Fineness

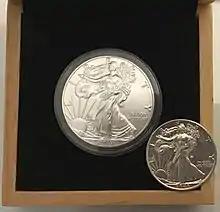
A 2019 American Silver Eagle bullion coin with a fineness of 999 (three nines fine), together with a Walking Liberty half dollar with a fineness of 900 (one nine fine); this latter alloy is also often referred to as "90% silver" or "coin silver".

The carat (UK spelling, symbol c or Ct) or karat (US spelling, symbol k or Kt) is a fractional measure of purity for gold alloys, in parts fine per 24 parts whole. The carat system is a standard adopted by US federal law.